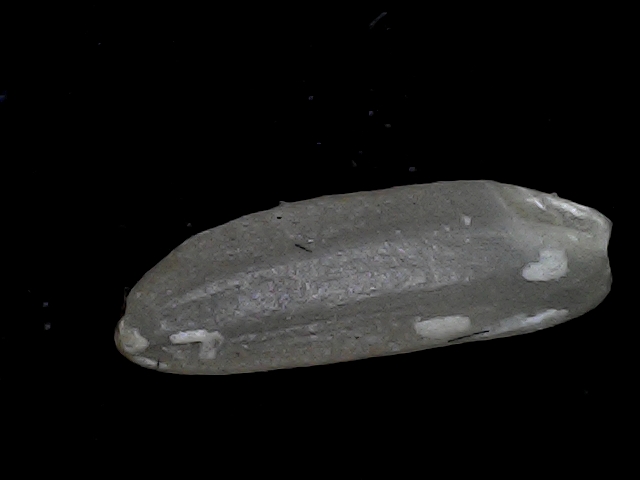
Rice variety: BD85